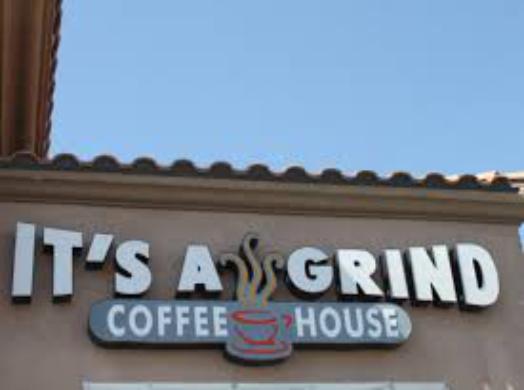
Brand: It's a Grind Coffee House
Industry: Food